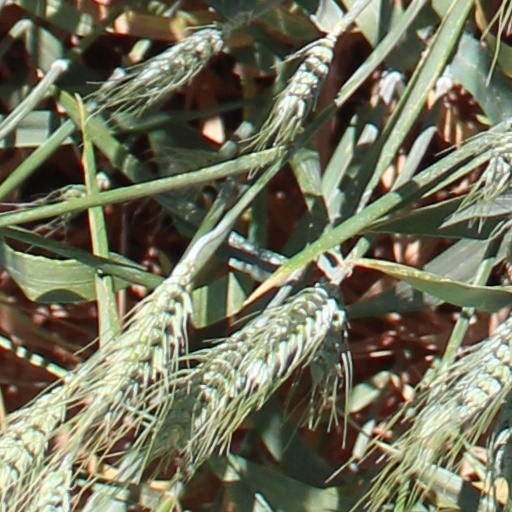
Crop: wheat